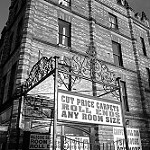
Label: B & W